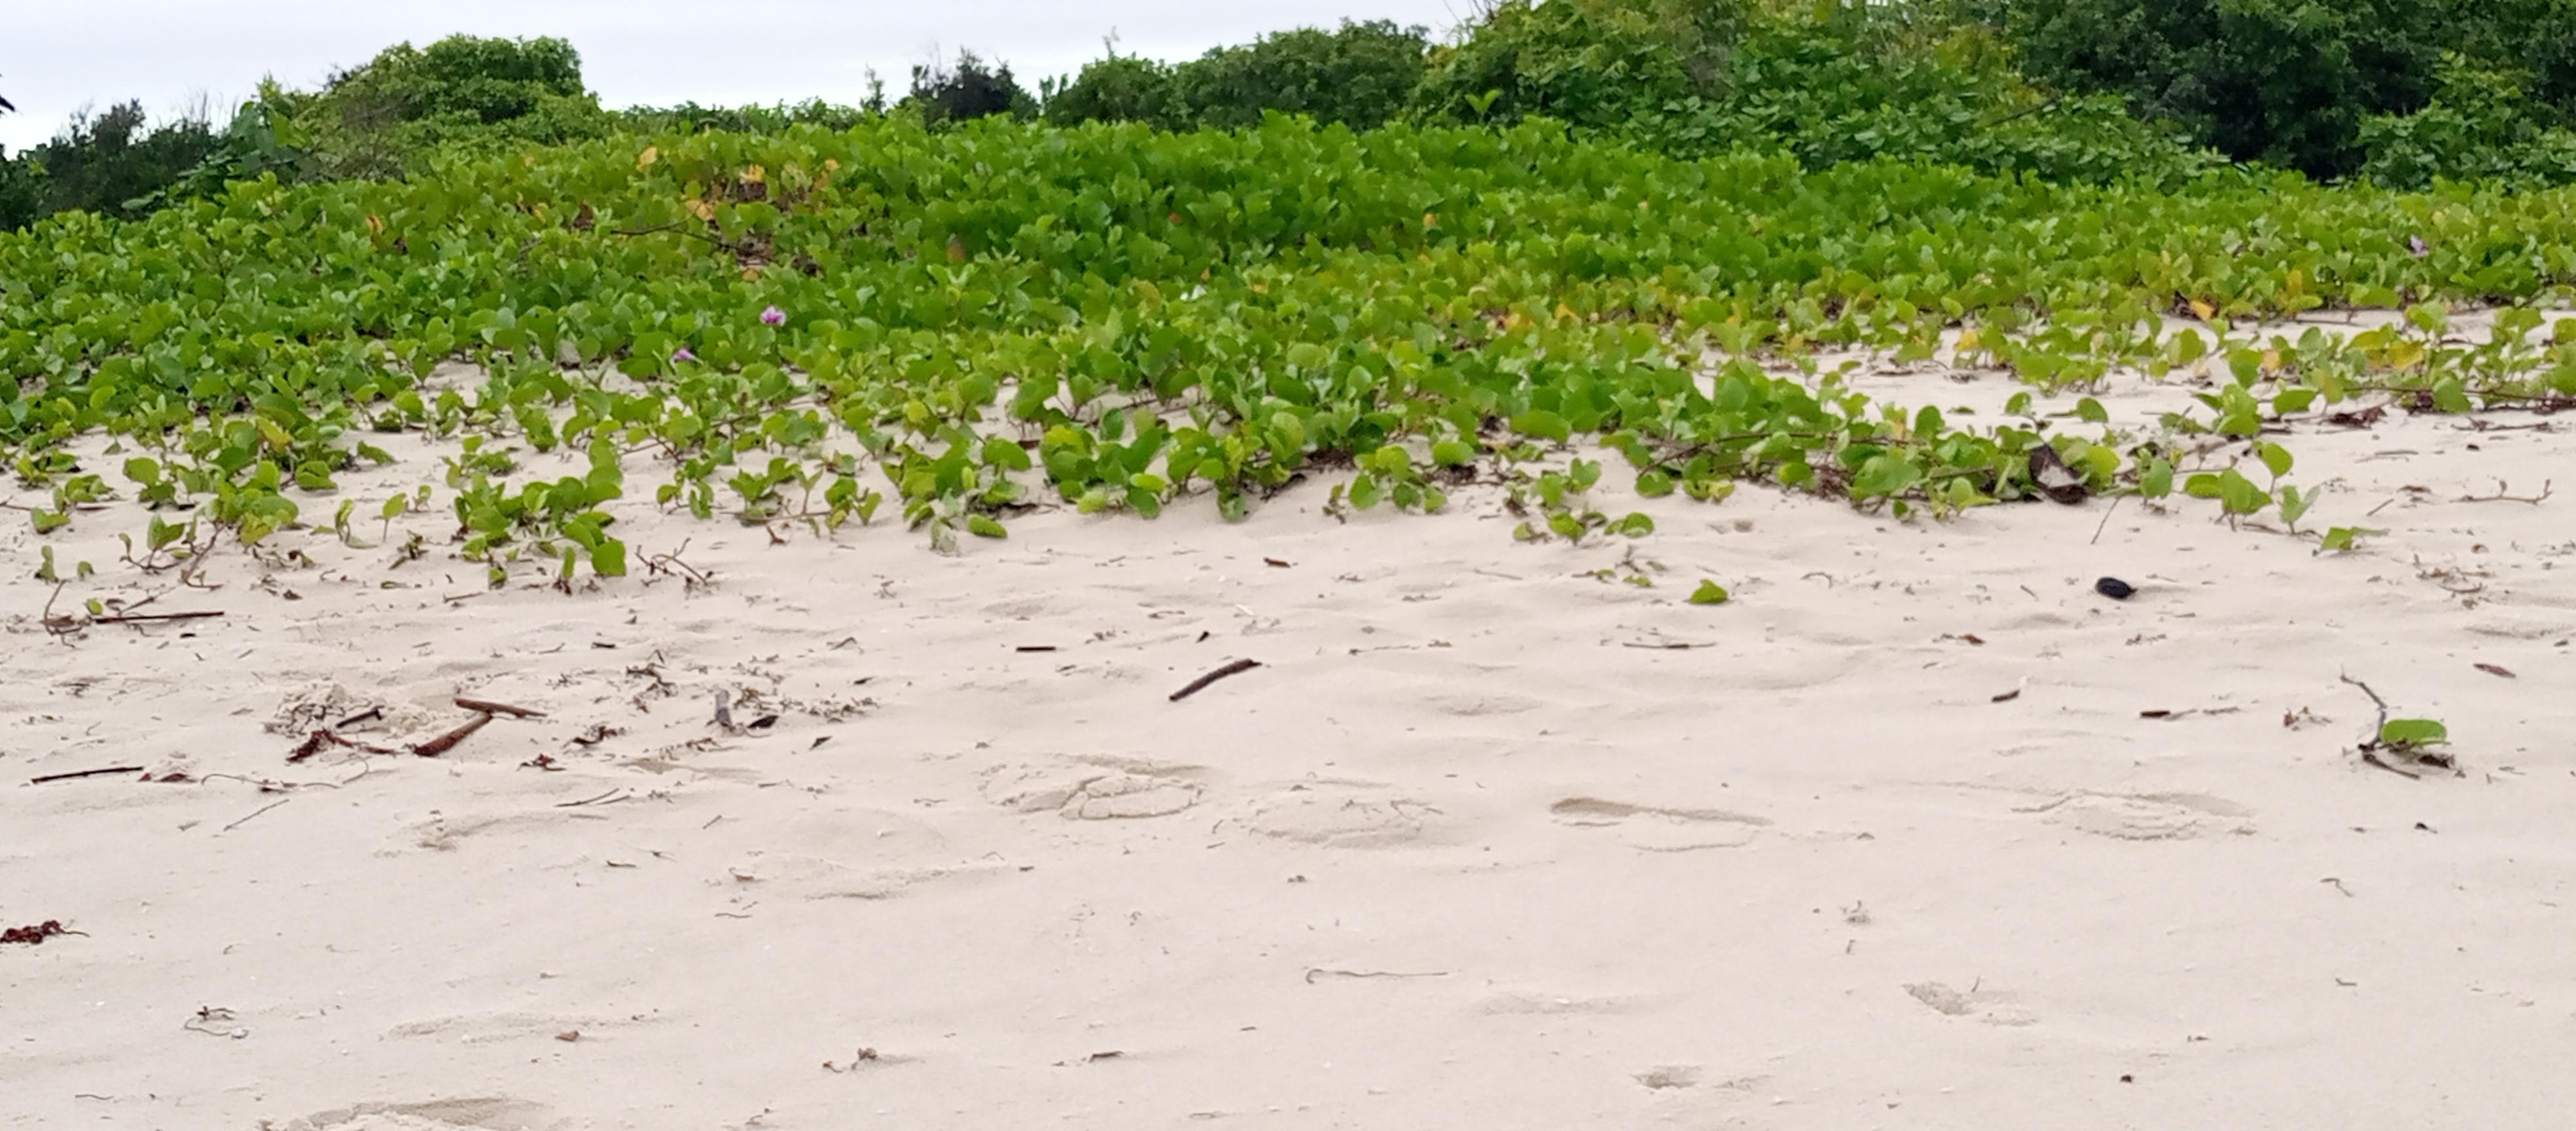
Jangwa la mchanga lenye mimea midogo midogo inayokua pembezoni. Eneo linaonekana kuwa safi na lenye utulivu. Linaloonyesha asili ya bahari au pwani ambapo mimea hii huchangia kuimarisha udhibiti wa mmomonyoko wa mchanga. Mazingira haya ni muhimu katika utunzaji wa ekolojia ya pwani.